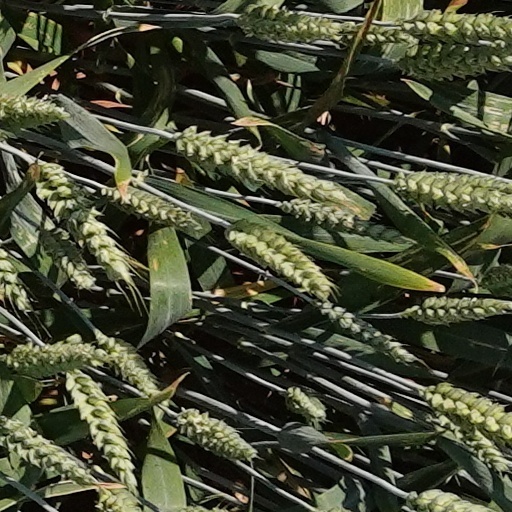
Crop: wheat